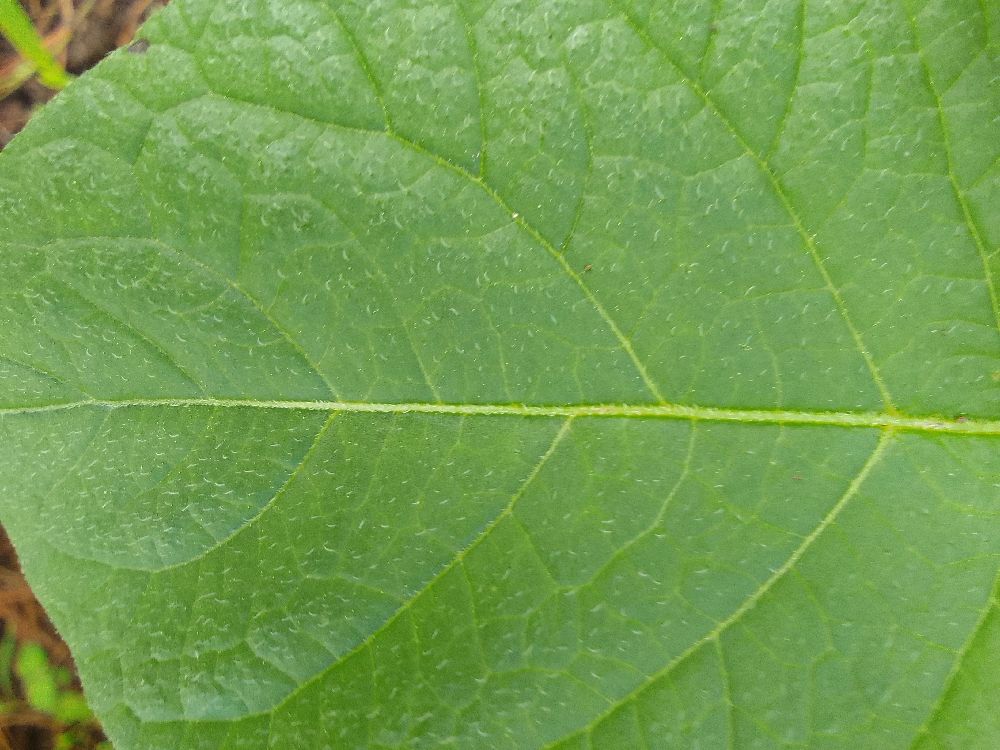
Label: Healthy